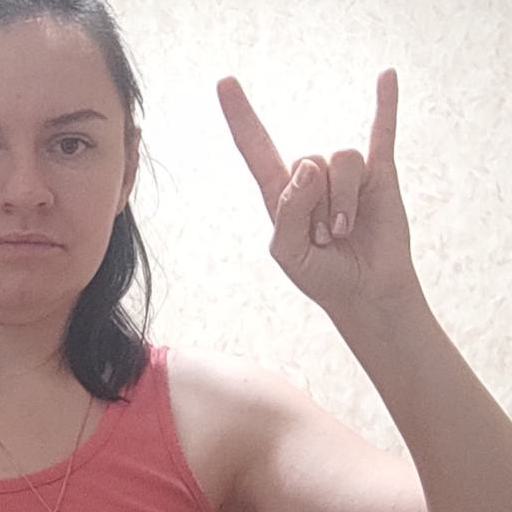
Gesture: rock